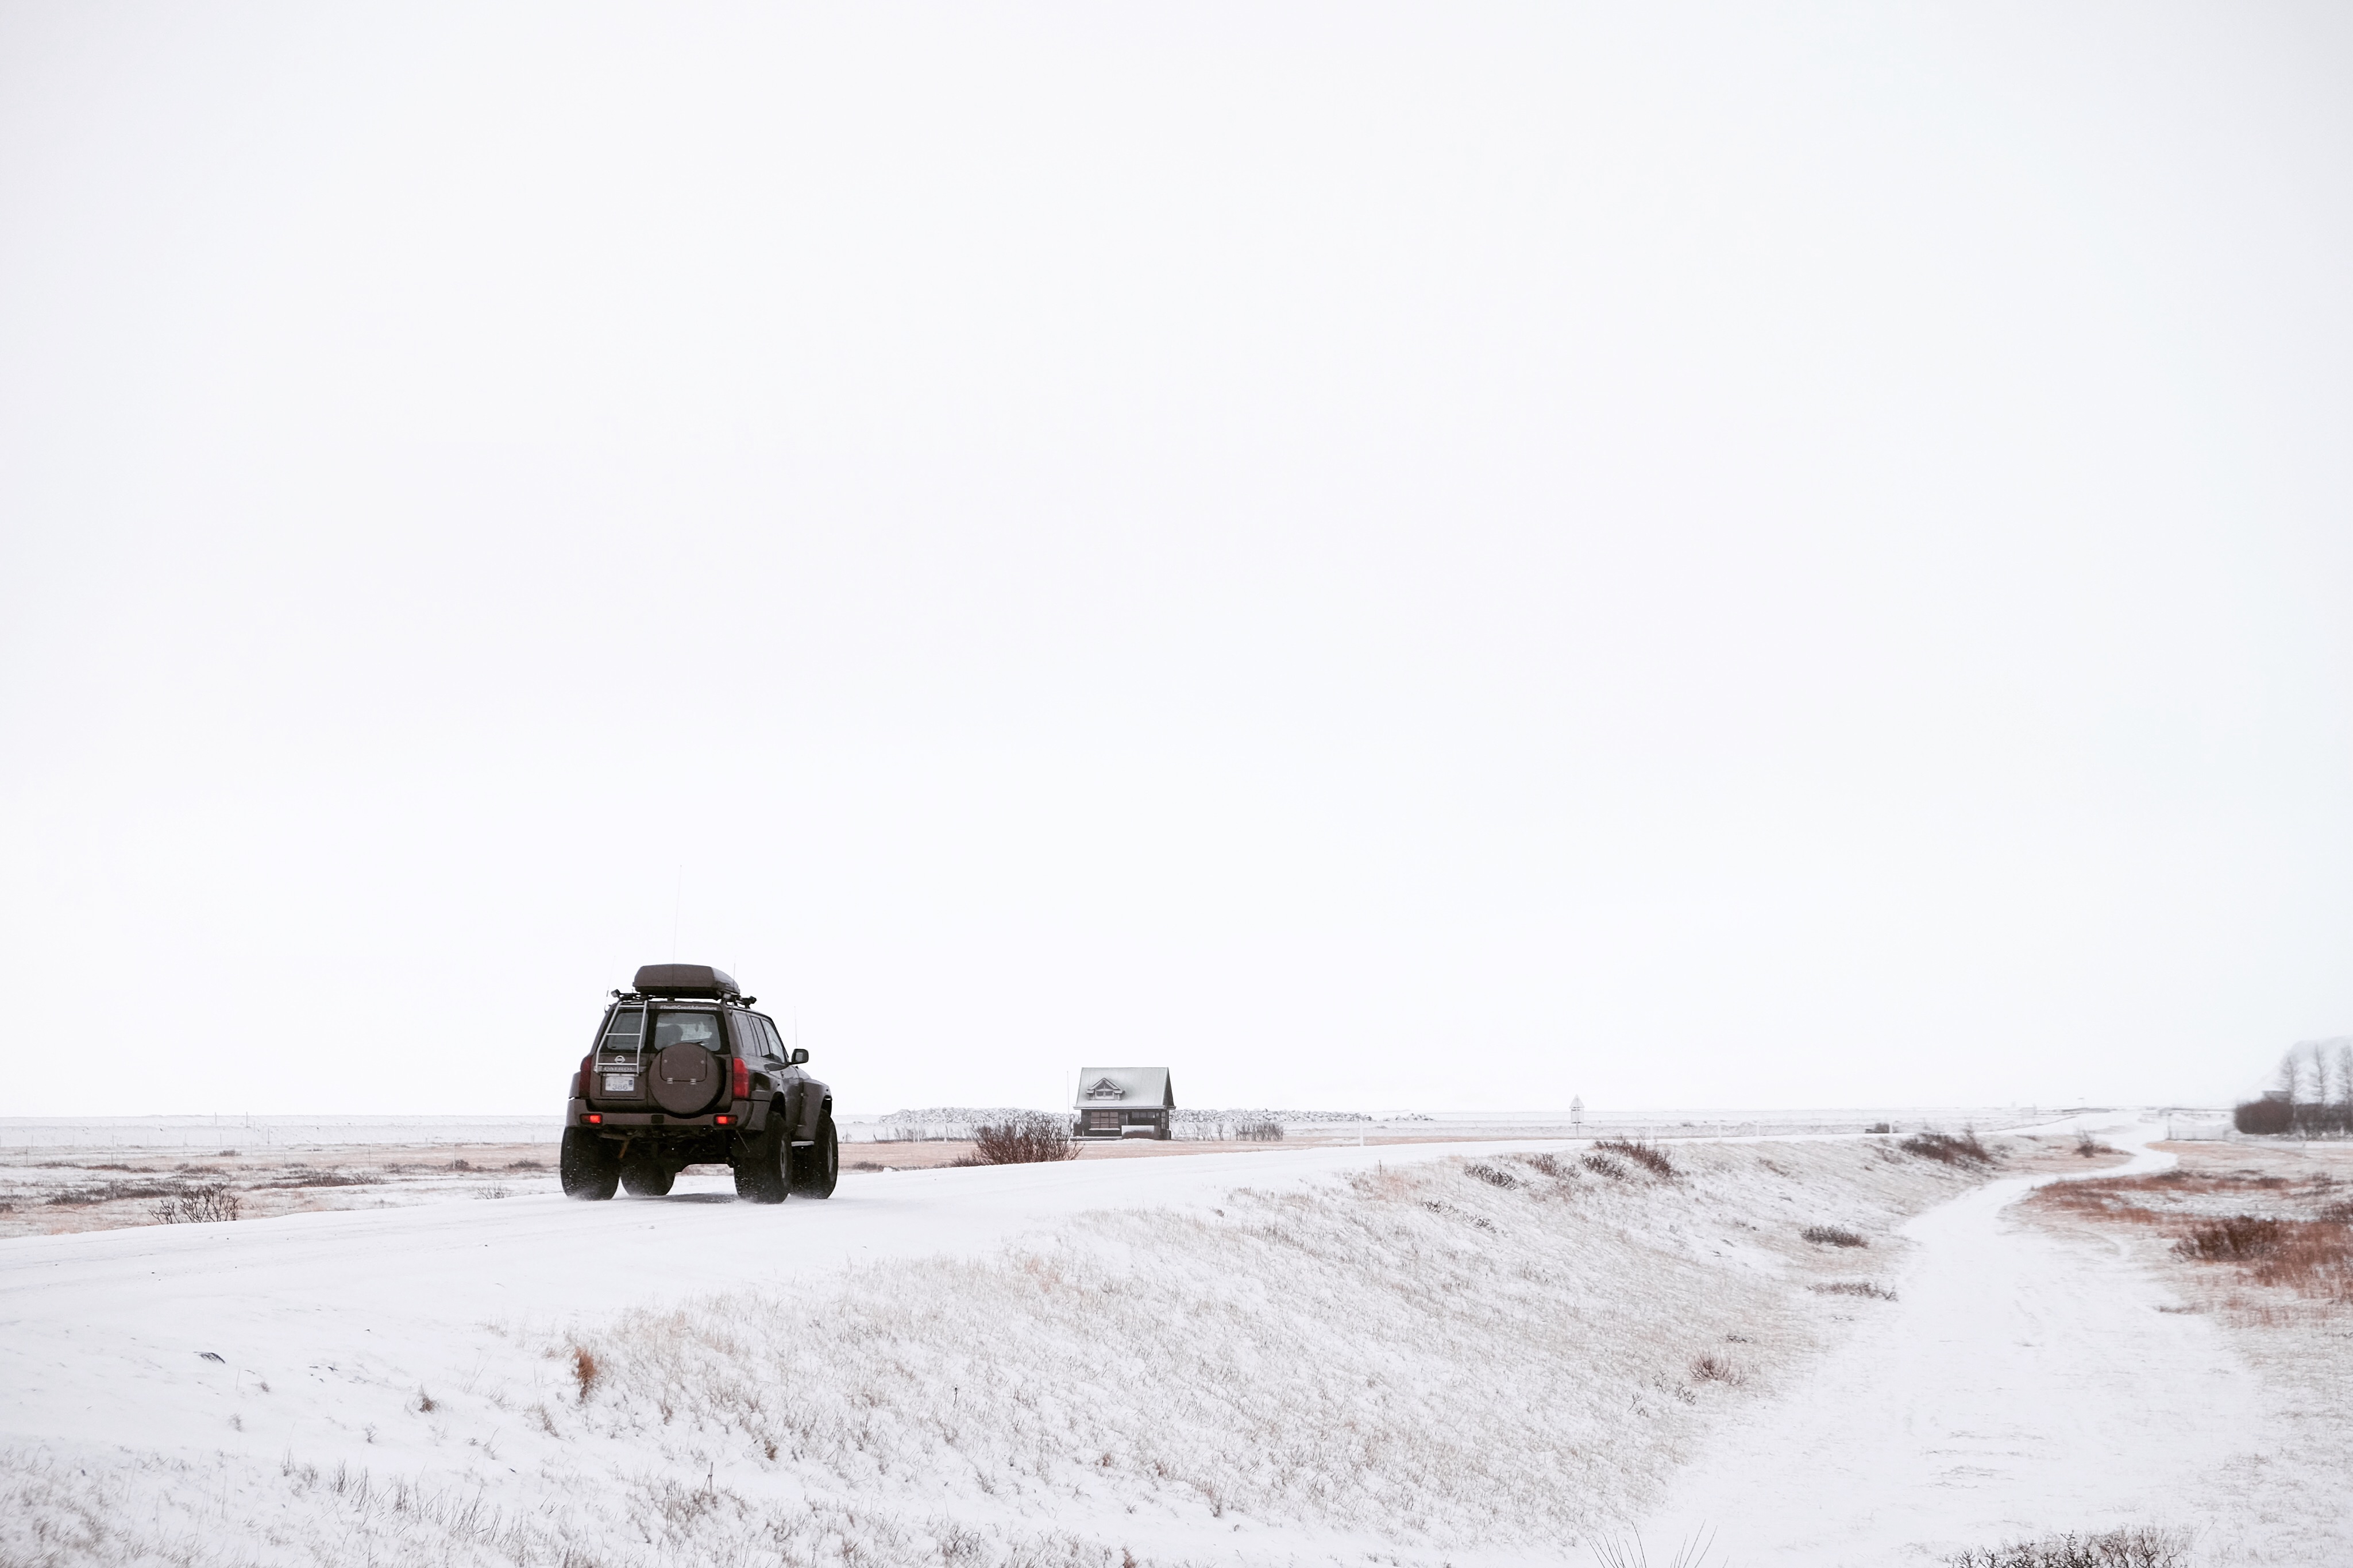
snow, winter, weather, arctic, season, blizzard, geological phenomenon, winter storm